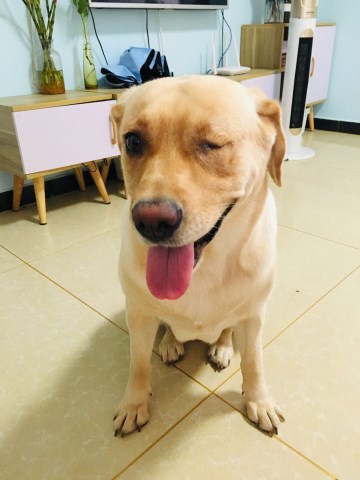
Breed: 3580-n000122-Labrador_retriever